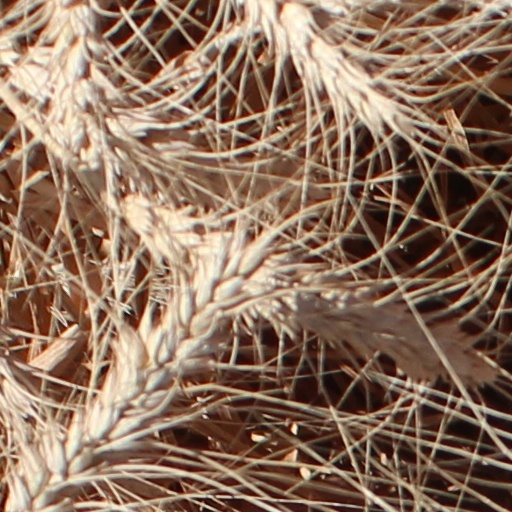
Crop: wheat